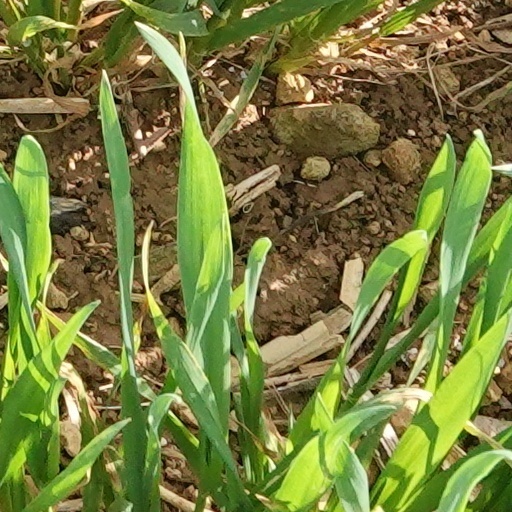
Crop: wheat